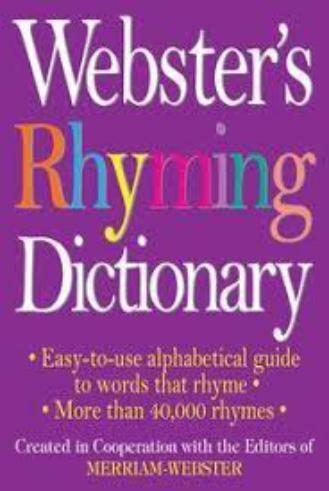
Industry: Others